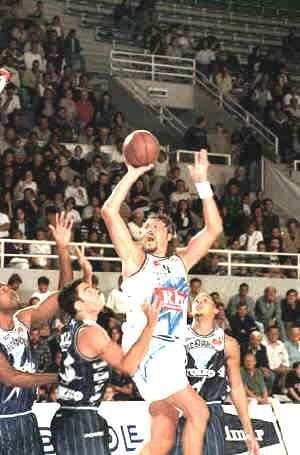
Hernán Montenegro, né le 10 août 1966, à Bahía Blanca, en Argentine, est un ancien joueur argentin de basket-ball. Il évolue durant sa carrière au poste de pivot. Il est considéré comme l'un des meilleurs pivots latino-américains de l'histoire. Joueur charismatique, il est surnommé « el Loco » en raison de son excentricité sur les parquets comme en dehors.